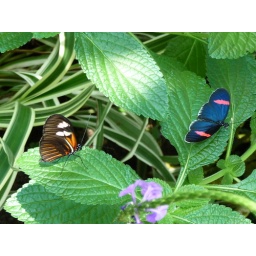
in a butterfly house